Zikrullah Khadem

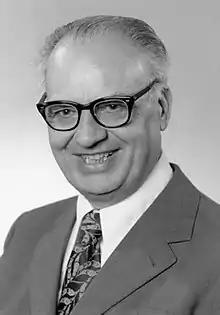
Zikrullah Khadem

Zikrullah Khadem (or Dhikru'lláh Khádim; 1904–1986) was an Iranian follower of the Baháʼí Faith, appointed for life by its leader to a leadership role as a Hand of the Cause in February 1952. The 27 Hands played a key role in the transition of power in the religion during the leadership crisis after the death of Shoghi Effendi in 1957.